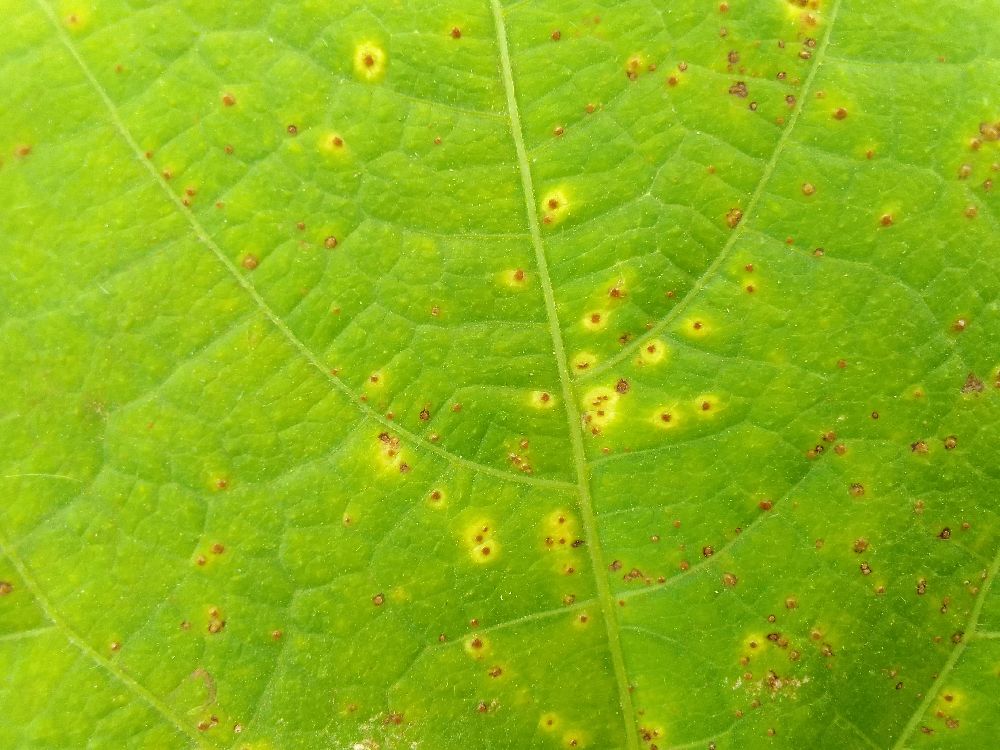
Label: rust